Benjamin Chew

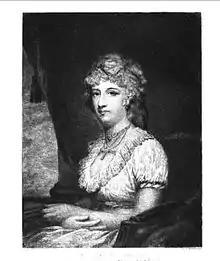
Chew's daughter Juliana Chew (Mrs. Philip Nicklin), mother of Sophia Chew Nicklin Dallas, Second Lady of the United States

To protect his family from the diseases that plagued Philadelphia, Chew chose Mennonite master builder, Jacob Knor, to build a summer retreat in Germantown, which he called Cliveden; the house later came to be known as the Chew house. Knor went on to construct several other buildings in Germantown, including the nearby Johnson House in 1768.